Kinney Run

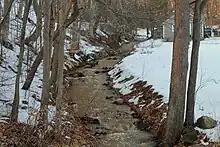
Kinney Run near its headwaters, looking upstream (March 2015)

Kinney Run, also known as Kinney's Run, is a tributary of the Susquehanna River in Scott Township and Bloomsburg, Columbia County, Pennsylvania, in the United States. It is approximately long. Some of the first settlers to the Kinney Run area arrived in 1769. There are a number of wetlands and one bog, which is called the Espy Bog, in the stream's watershed.